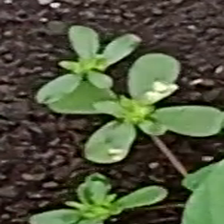
Weed species: Choti_dudhi_(Euphorbia_hirta)